Oleksandr Dubovoy

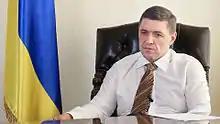
Dubovoy in 2011

Oleksandr Fedorovych Dubovoy (born 11 March 1976) is a Ukrainian politician who served as a People's Deputy of Ukraine from 2007 to 2014, first as a member of the Yulia Tymoshenko Bloc and later as a member of Batkivshchyna.